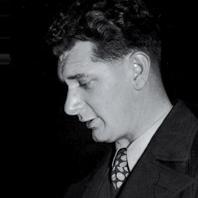
Age: 22